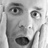
Emotion: surprise